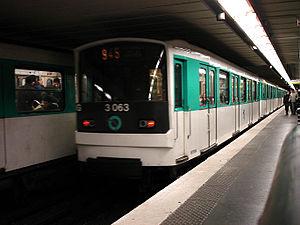
Station Miromesnil de la ligne 9 du métro de Paris, France.
Le métro de Paris est l'un des systèmes de transport en commun desservant la ville de Paris et son agglomération. Exploité par la Régie autonome des transports parisiens, il comporte seize lignes, essentiellement souterraines, totalisant près de 220 kilomètres. Devenu l'un des symboles de Paris, il se caractérise par la densité de son réseau au cœur de la ville et par son style architectural homogène influencé par l'Art nouveau.